Agnes D. Lattimer

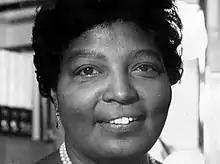
Lattimer in 1968

Agnes D. Lattimer (1928–2018) was a pediatrician. In 1986 she was appointed as the medical director of Cook County Hospital, making her the first African American woman medical director of a major hospital.